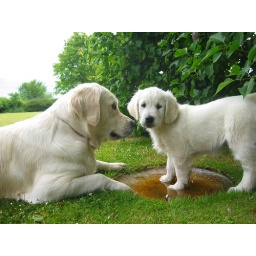
Ditte 3 months in the bird bath